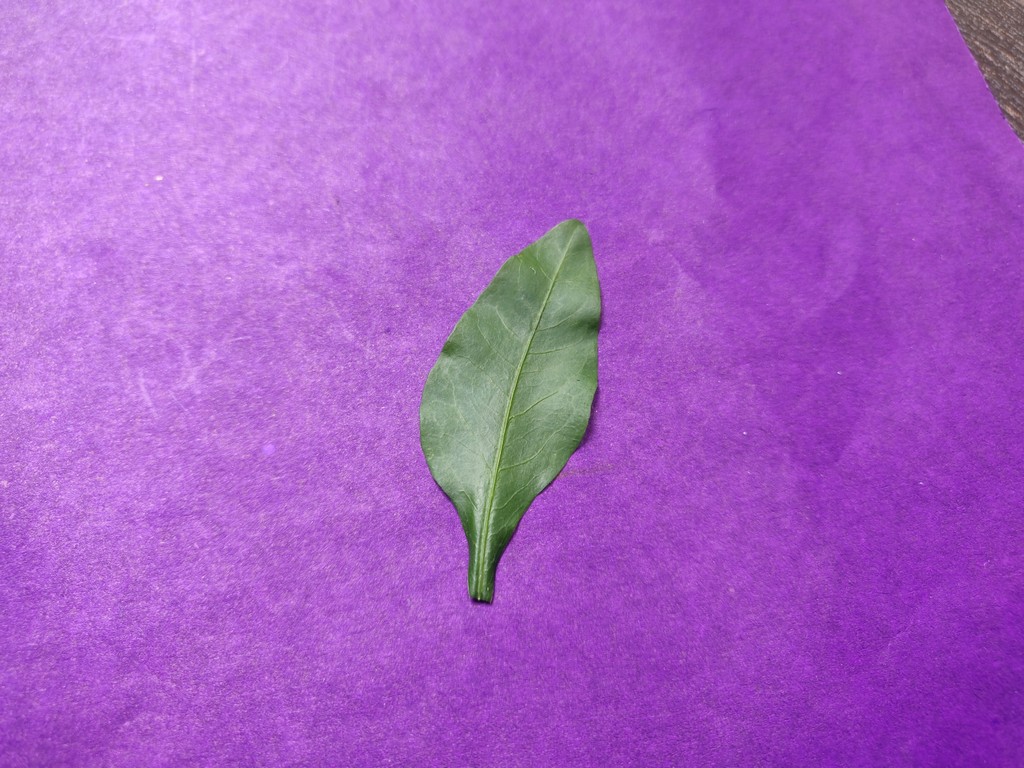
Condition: Healthy
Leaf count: single
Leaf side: front